University of Oslo

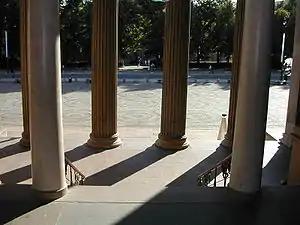
Stairs leading from Faculty of Law's "Domus Media" to University Square on Karl Johan's Street

The University of Oslo has several units which are not part of one of the faculties, including some interdisciplinary research centres, research centres abroad, the scientific museums, and libraries: